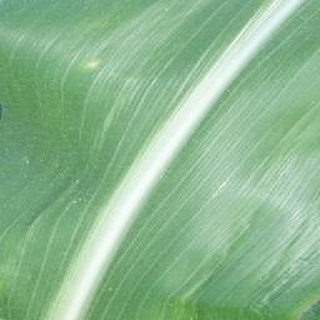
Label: healthy_corn